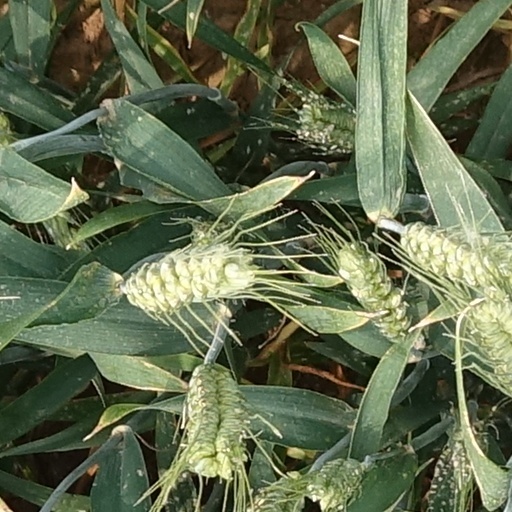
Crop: wheat